Lenox Avenue (Still)

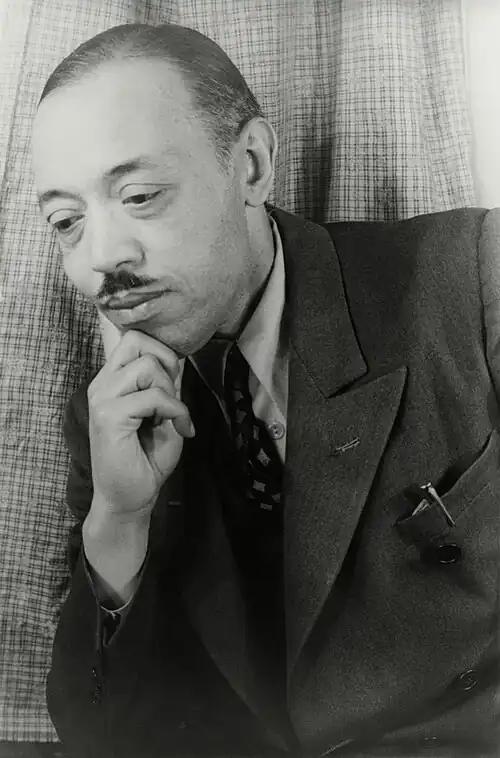
William Grant Still in 1949, photographed by Carl Van Vechten

Lenox Avenue is a series of ten orchestral episodes and a finale composed in 1937 by American composer William Grant Still. The composition is for orchestra, chorus and announcer; the narration was written by Verna Arvey, wife of composer Still. The first performance was broadcast nationally on radio on May 23, 1937, conducted by Howard Barlow. A related ballet version was composed in 1938, and is about twenty-one minutes long.